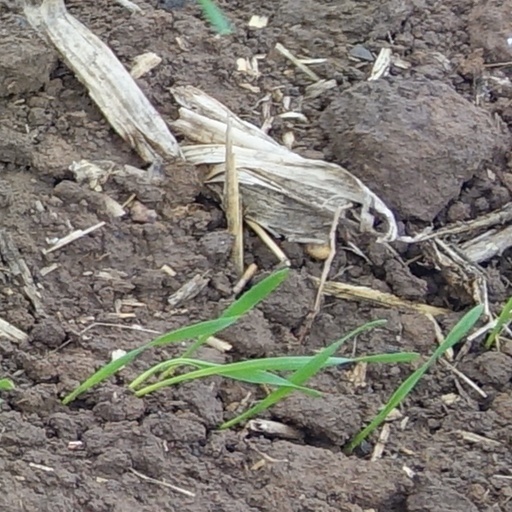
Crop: wheat